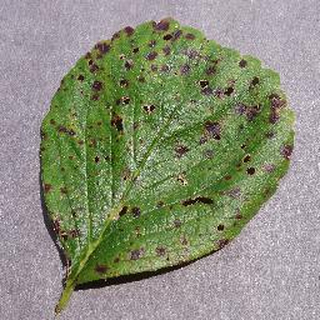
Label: strawberry_leaf_scorch